Christmas

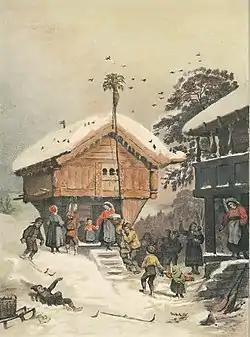
A Norwegian Christmas, 1846 painting by Adolph Tidemand

In the early 19th century, Christmas festivities and services gradually spread with the rise of the Oxford Movement in the Church of England that emphasized the centrality of Christmas in Christianity and charity to the poor, along with Washington Irving, Charles Dickens, and other authors emphasizing family, children, kind-heartedness, gift-giving, and Santa Claus (for Irving), or Father Christmas (for Dickens). An indication this increased recognition of Christmas was slow, however, is seen in the fact that "in twenty of the years between 1790 and 1835, "The Times" did not mention Christmas at all."